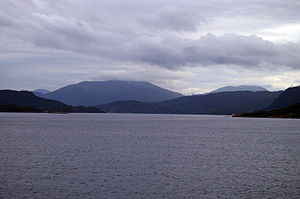
Kvernesfjorden
Kvernesfjorden mellem Averøy og Kristiansund.
Kvernesfjorden er en fjord på sydsida af Averøya i kommunene Averøy, Kristiansund, Gjemnes og Eide på Nordmøre i Møre og Romsdal fylke i Norge. Fjorden har en længde på 22 km og går først sydøstover langs den sydøstlige del af Averøya, før den drejer mod sydvest på sydsiden og ind til Skjelvikbugten ved Eide i bunden af fjorden.